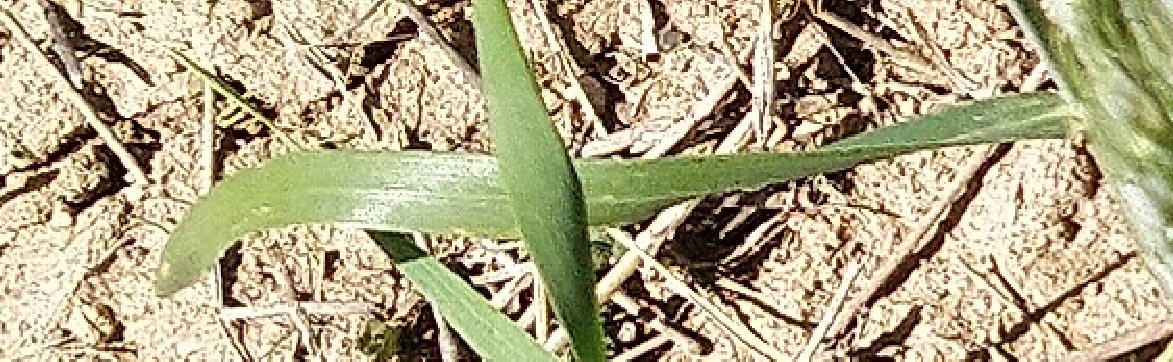
Label: Wheat___Healthy